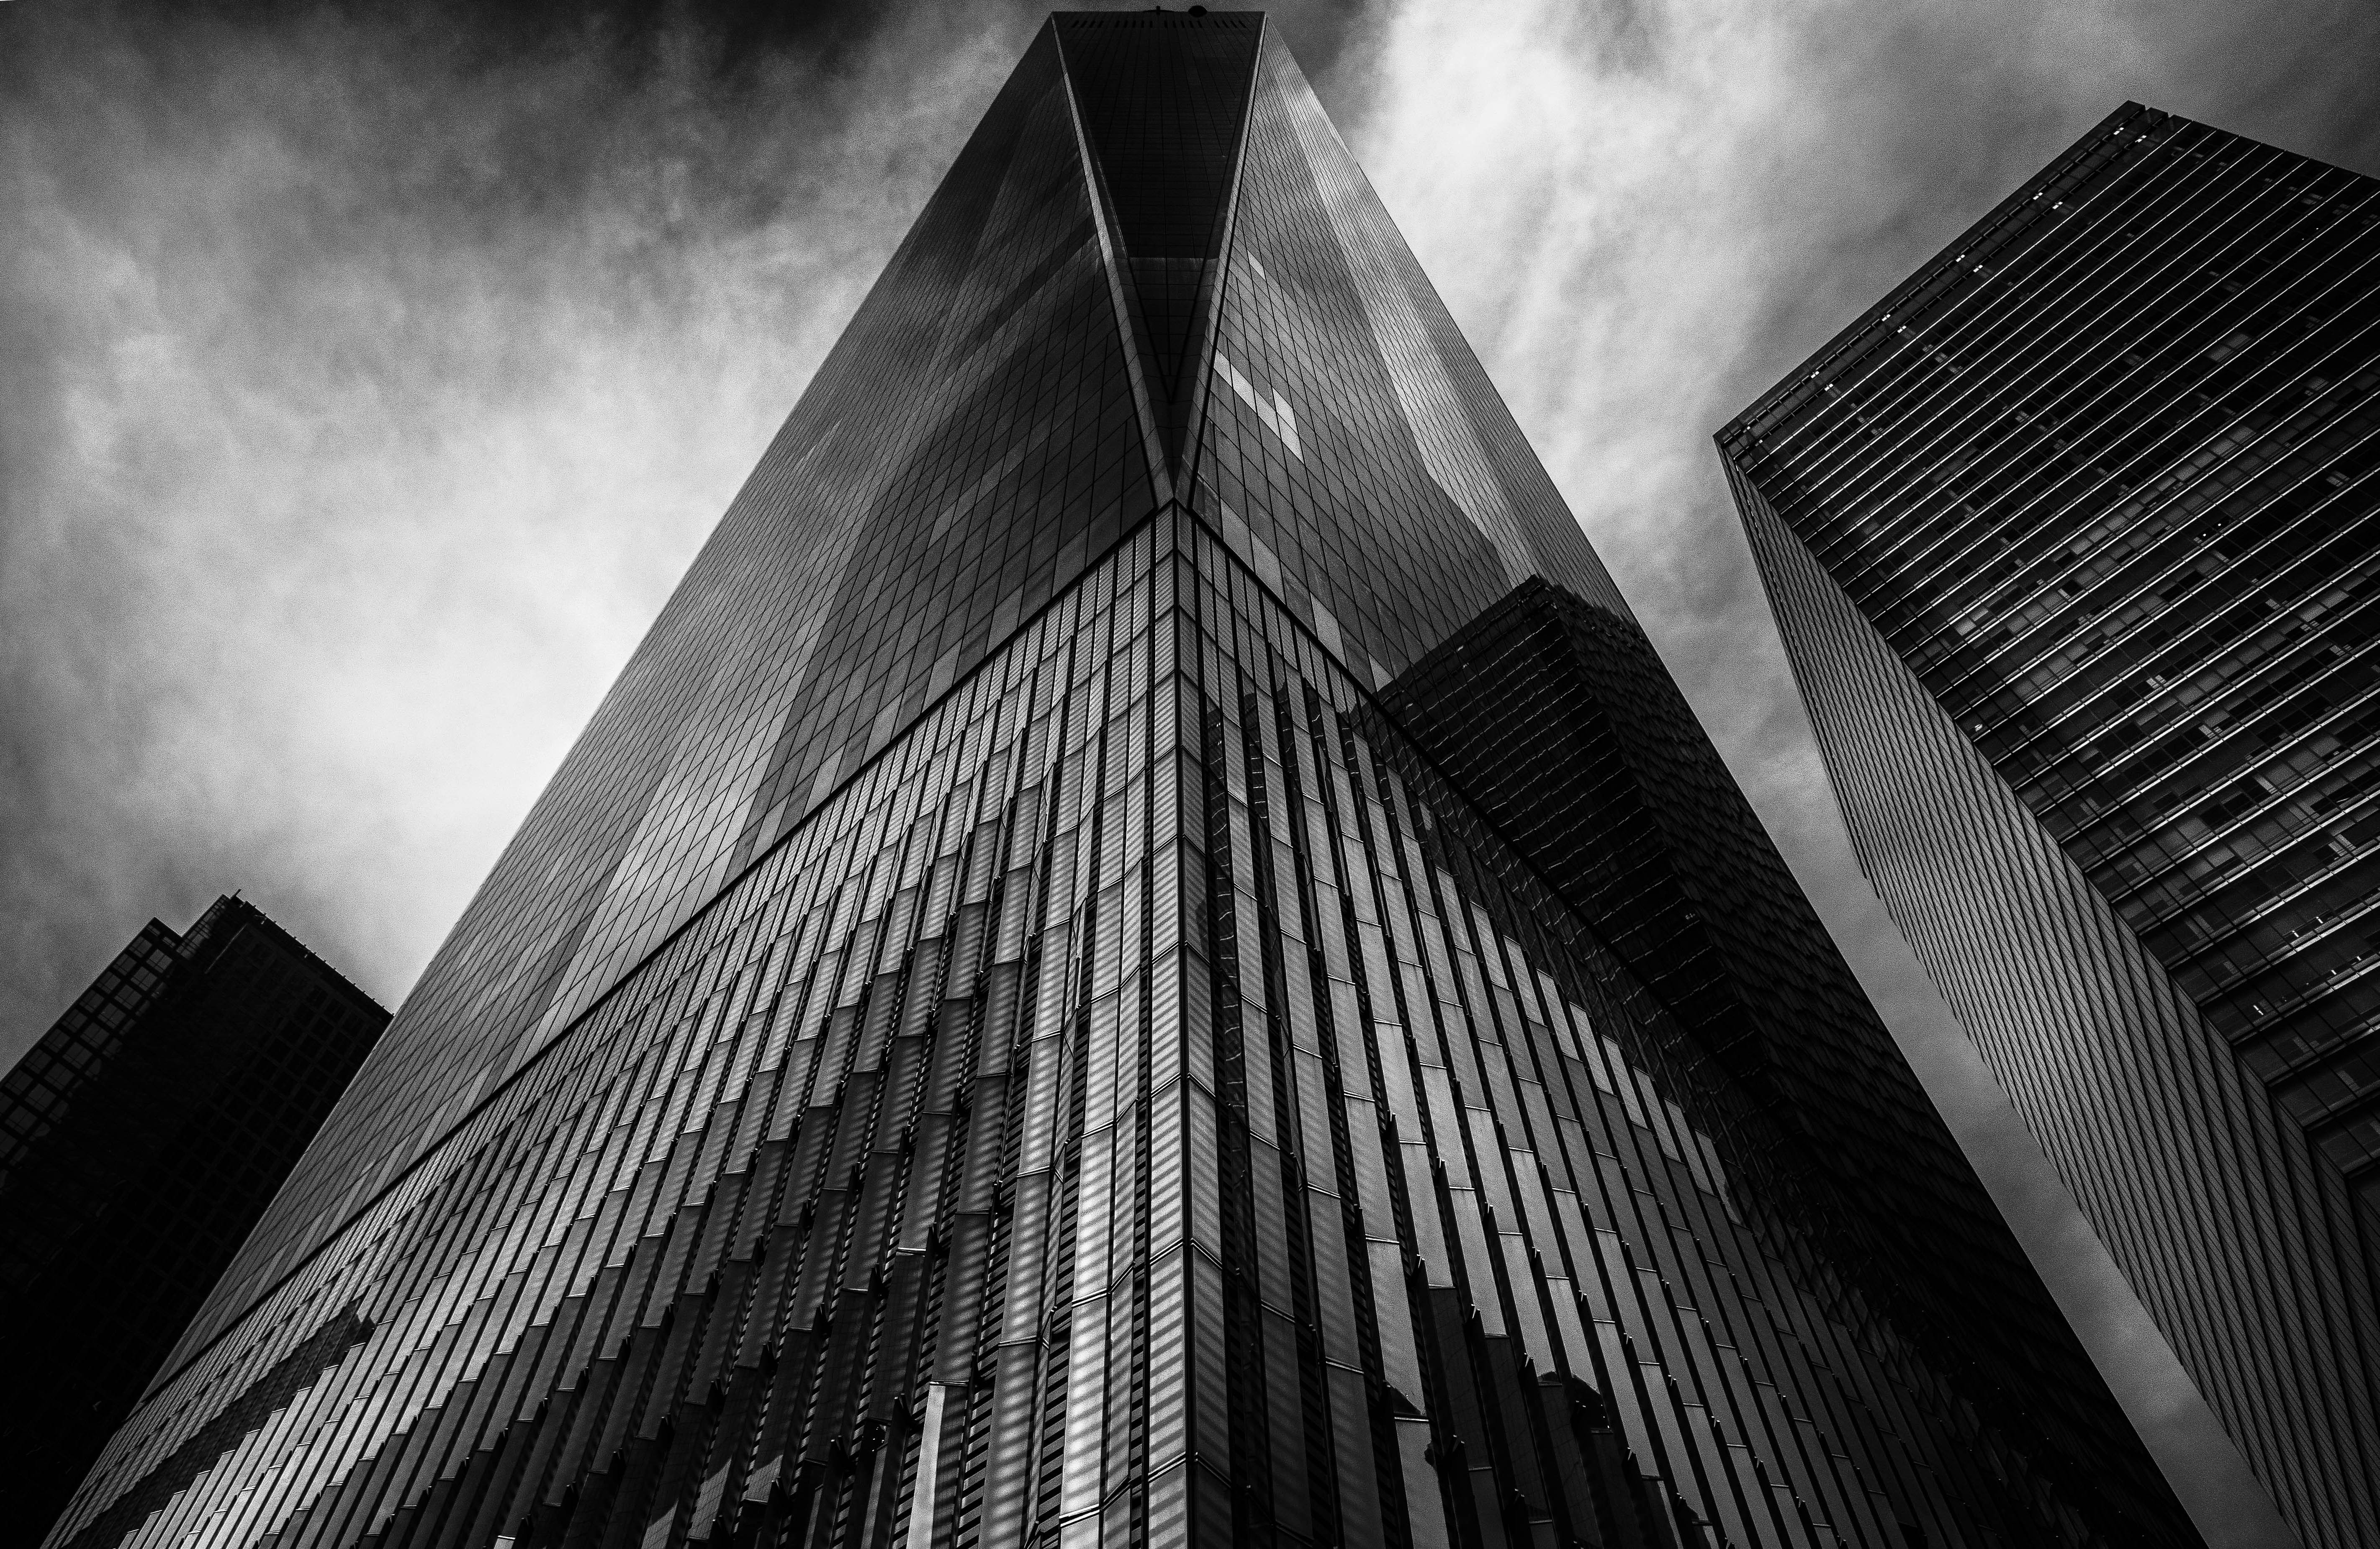
light, black and white, architecture, sky, white, glass, building, skyscraper, manhattan, dark, line, nyc, darkness, nikon, black, monochrome, tower block, bw, blackandwhite, blackwhite, newyork, newyorkcity, wideangle, symmetry, noiretblanc, noir, blanc, negro, blanco, schwarz, pretoebranco, bnw, blancoynegro, sigma, nero, branco, byn, shape, weis, bianconero, bianco, blanconegro, bn, noirblanc, biancoenero, pretobranco, preto, schwarzundweis, oneworldtradecenter, 1020mm, d3300, metropolis, monochrome photography